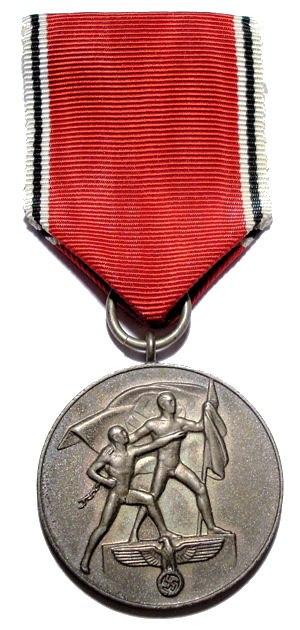
La médaille de l'Anschluss est une décoration militaire du Troisième Reich, créée en 1938, pour commémorer l'Anschluss.